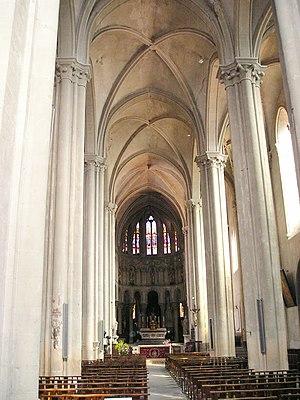
Ce tableau présente la liste de tous les monuments historiques classés ou inscrits dans la ville de Billom, Puy-de-Dôme, en France.
Cet article recense les monuments historiques français classés en 1923.
L'église Saint-Cerneuf est une ancienne collégiale catholique située à Billom, dans le département du Puy-de-Dôme, en France. Elle est classée une première fois au titre des monuments historiques en 1862 et une seconde fois en 1923.